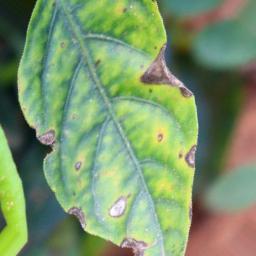
Label: nutritional